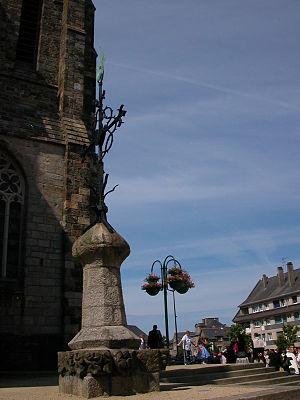
Église Saint-Pierre de Pleurtuit
Pleurtuit est une commune française située dans le département d'Ille-et-Vilaine en région Bretagne, peuplée de 6 806 habitants.